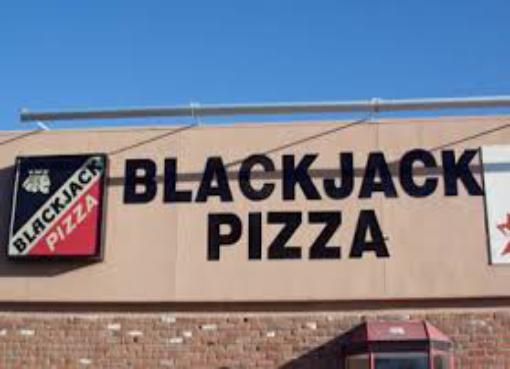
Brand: Blackjack Pizza
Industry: Food